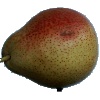
Label: pear_forelle